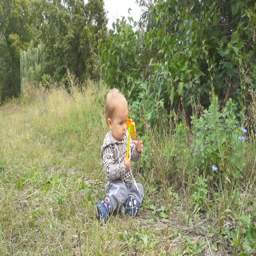
baby boy with a toy in his hand sitting on the grass and playing day in autumn park outdoors